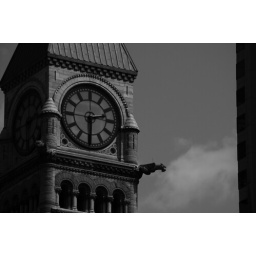
clock tower somewhere in toronto